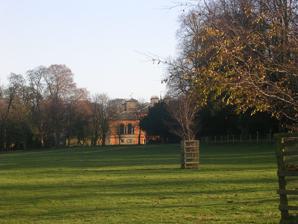
Building: Rokeby Park
Country: United Kingdom
Year built: 1735
Rokeby Hall Rokeby Park is a country house in the Palladian style in the civil parish of Rokeby , in Northern England . It is close to the confluence of the River Tees and River Greta , near Greta Bridge in what is now County Durham . It was historically in the North Riding of Yorkshire . It is the private home of Sir Andrew Morritt but is open to the public on selected days. The house is the original English home of the painting The Toilet of Venus by Diego Velázquez , now known in English as The Rokeby Venus . The original now hangs in the National Gallery, London and a copy in the saloon at Rokeby Park. Sir Walter Scott was a regular visitor to the house and used it as the setting for his narrative poem Rokeby in 1812. The building is of interest in its own right. Completed in 1735 (and known at the time as Rokeby Hall) by Sir Thomas Robinson , it is considered a fine example of the italianate Palladian style. Robinson owned it until 1769, when he sold it to JS Morritt, an ancestor of the current owner. Much of the present interior was designed by John Carr . The house contains the collection of fine needlework pictures by Anne Morritt (1726–1797), the unmarried sister of JS Morritt. There is also a rare surviving print room wallpapered with 18th-century prints. External links Rokeby Park website Map sources for Rokeby Park 54°31′20″N 1°52′29″W / 54.52213°N 1.87483°W / 54.52213; -1.87483 This article about a County Durham building or structure is a stub . You can help Wikipedia by expanding it . v t e